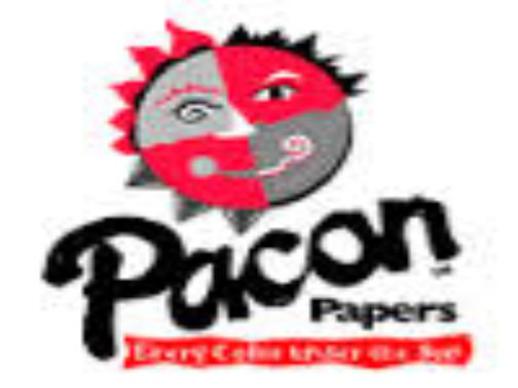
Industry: Others